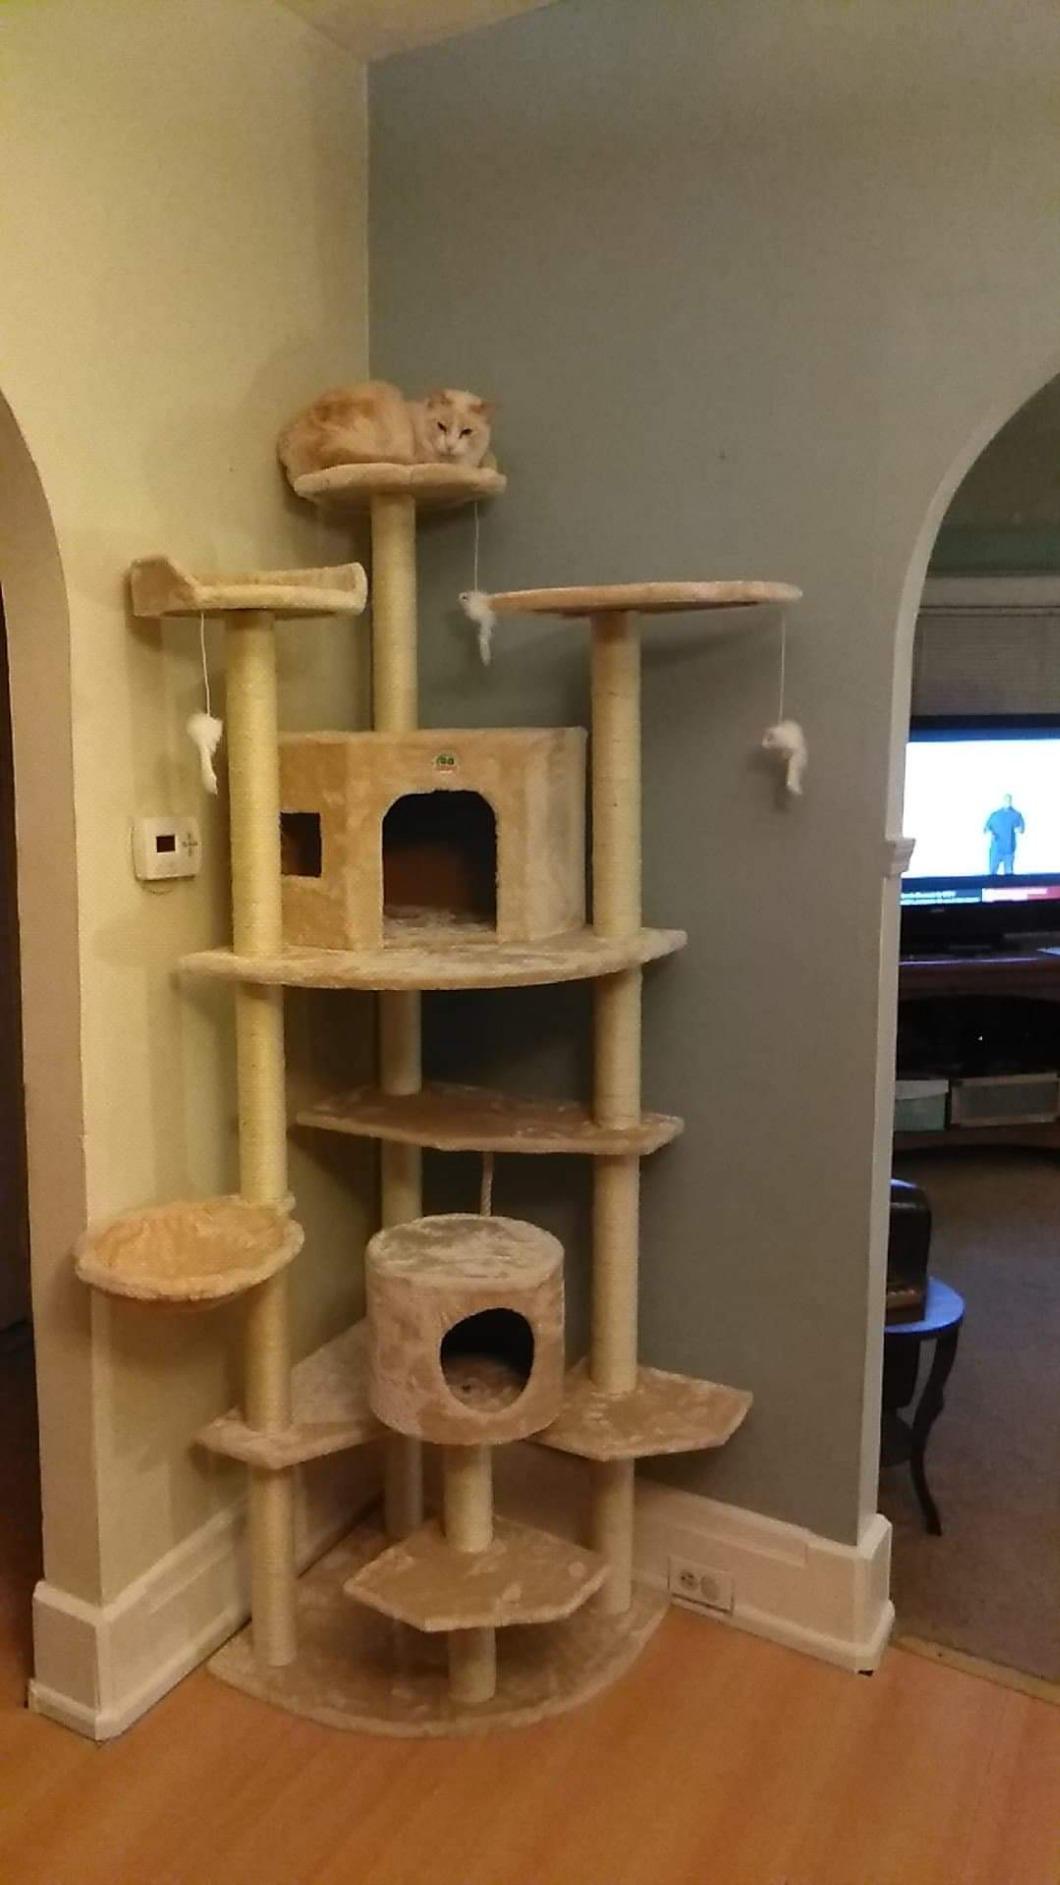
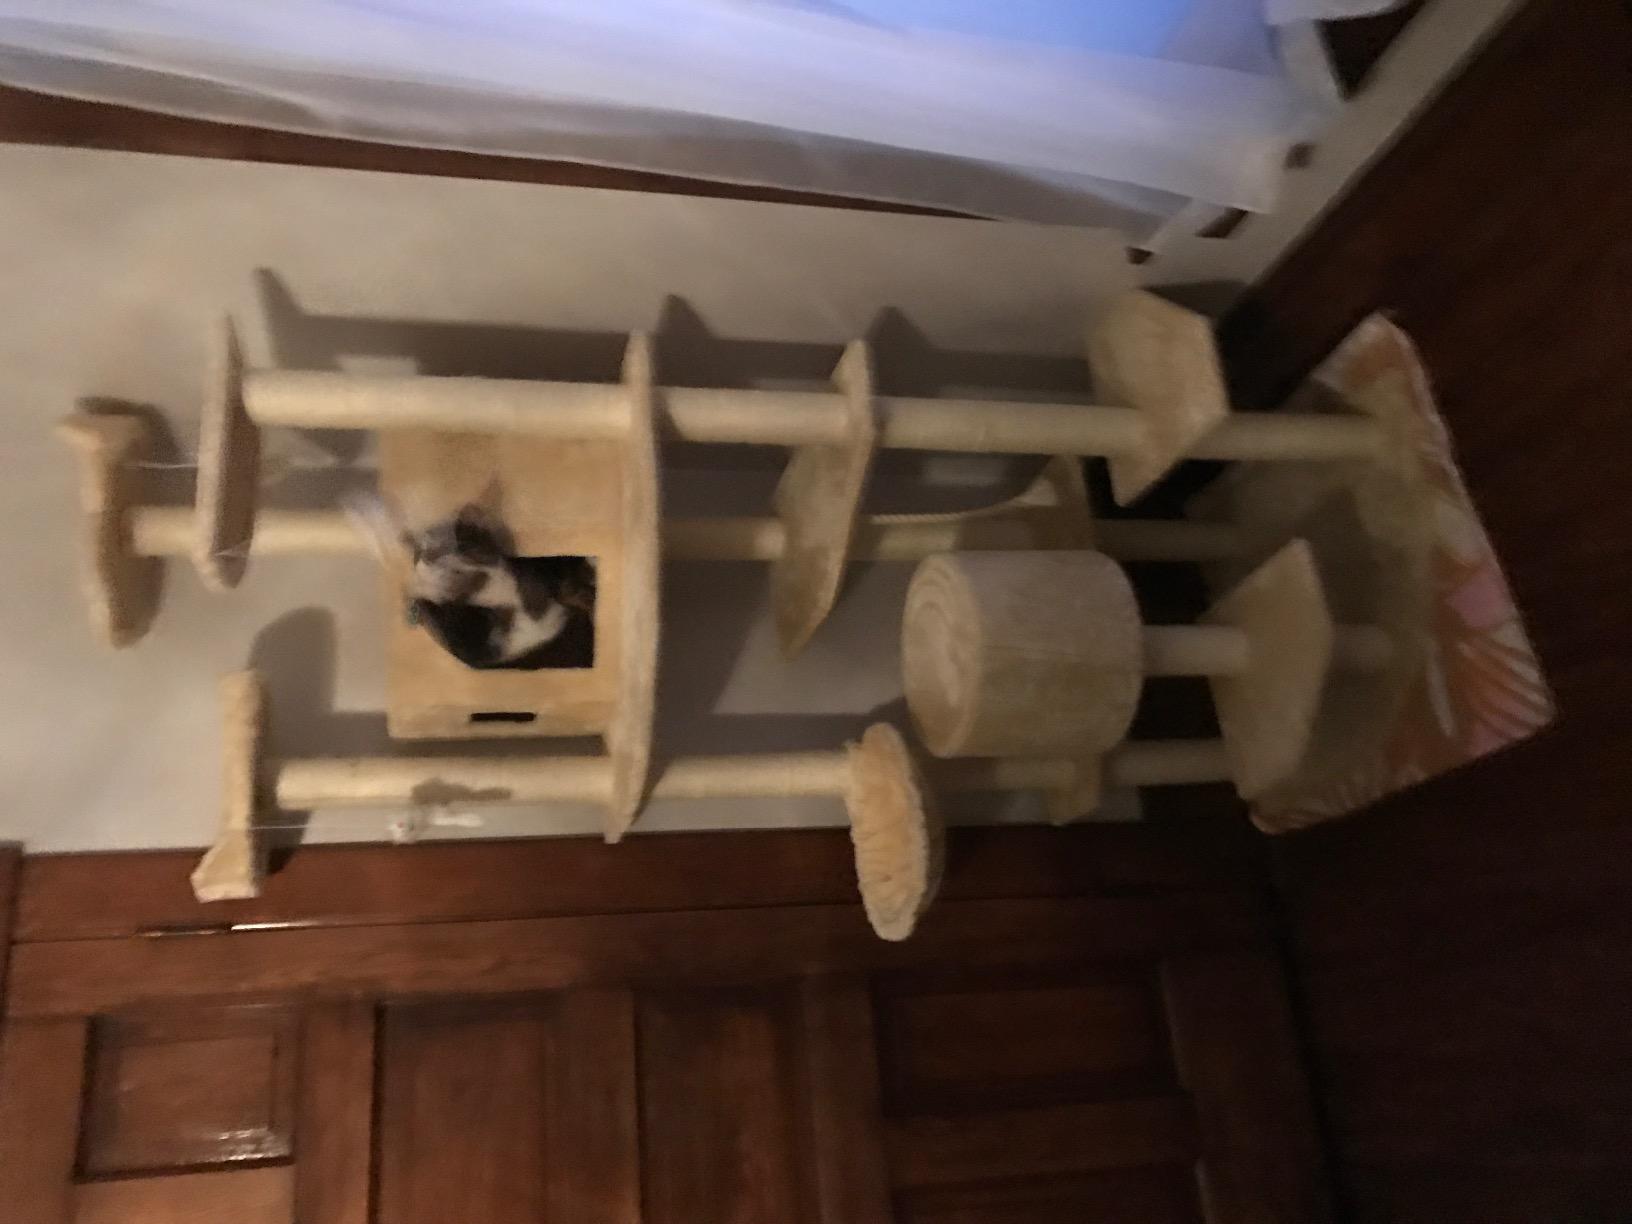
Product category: items_cat tree
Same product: yes